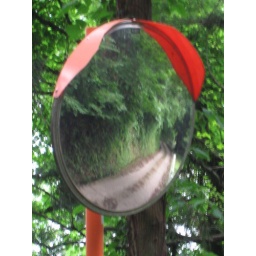
road in mirror